Montebello, New York

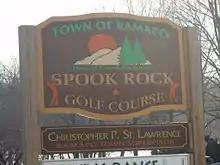
Spook Rock Golf Course in Montebello, NY

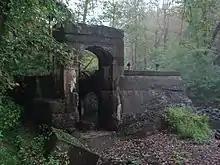
Ruins of a mill at Kakiat Park of Montebello, NY

Activities in the park include hiking (the Kakiat Trail starting from the parking area crosses through the park into Harriman State Park ending up in Dater Mountain County Park), horseback riding, picnicking, and scenic lookouts. An off-leash dog area is located near the parking lot. A log cabin constructed in 1922 stands as a mute reminder of the simple life of 100 years ago. A footbridge crosses the river, which is stocked annually with trout; a pavilion can be found near the river.